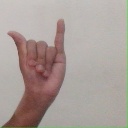
अक्षर: य